Charles Edward Merriam

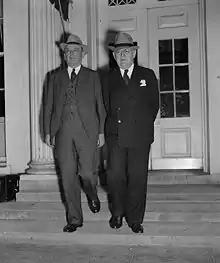
Charles Merriam ("left") and Louis Brownlow at the White House in 1938.

He left office in 1911 to run (unsuccessfully) as a Republican for Mayor of Chicago. His campaign manager was Harold Ickes. Although he won the Republican primary by a very wide margin, he narrowly lost the general election to Carter Harrison IV Merriam and Ickes helped co-found the Illinois Progressive Party, and they supported Robert M. La Follette for president until Theodore Roosevelt defeated him for the Progressive Party nomination. He campaigned for former President Theodore Roosevelt under the "Bull Moose" ticket in 1912. He again served as an alderman from the 7th ward from 1913 to 1917, albeit as an Independent rather than a Republican. In 1916, he established the Bureau of Public Efficiency, a private organization which helped establish many quasi-public corporations and organized the Chicago Park District. Merriam lost his bid for re-election as alderman after being defeated in the Republican primary by just five votes in 1917. He unsuccessfully ran again for mayor in 1919, losing the Republican primary to incumbent William Hale Thompson.